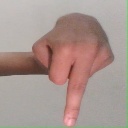
अक्षर: प